Kristiansand Region

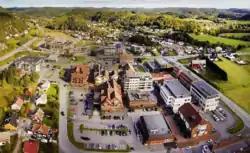
Tangvall, the administrative centre in Søgne

The city of Kristiansand is the main urban area for the Kristiansand region. The borough Kvadraturen is the city downtown centrum and administrative centre for Kristiansand municipality. The borough has a population of 5,750 and is the least populated borough in Kristiansand. Vest-Agder County's government building is also located in Kristiansand.